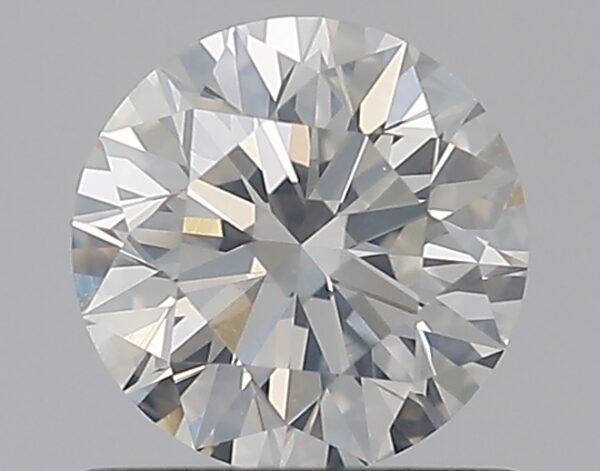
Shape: round
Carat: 0.7
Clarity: SI2
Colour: H
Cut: EX
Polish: EX
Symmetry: EX
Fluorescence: N
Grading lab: GIA
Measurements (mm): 5.65 x 5.68 x 3.55